The Punisher: Dirty Laundry

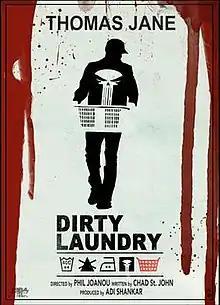
Promo poster

The Punisher: Dirty Laundry, also known simply as Dirty Laundry (stylized as #DIRTYLAUNDRY), is a 2012 American fan film based on the Marvel Comics anti-hero the Punisher, starring Thomas Jane (reprising the title role from the 2004 film "The Punisher") and Ron Perlman, produced by Adi Shankar and directed by Phil Joanou. The film was first screened at the 2012 San Diego Comic-Con.